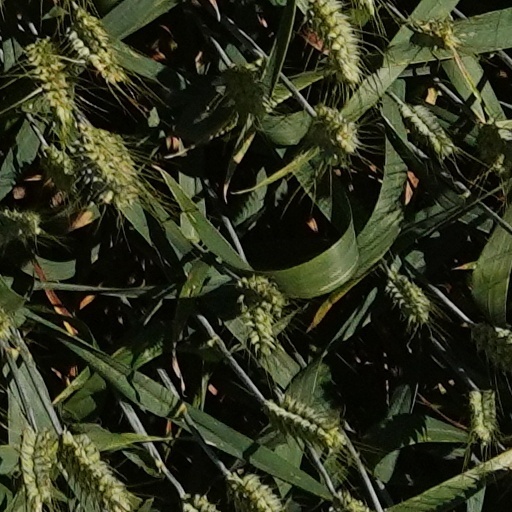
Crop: wheat